Cristóbal Lloréns

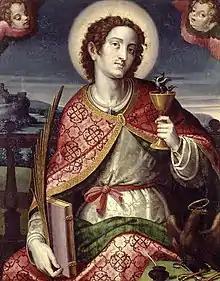

Cristóbal Lloréns was a Spanish painter, active during the late-Renaissance period. He lived in Valencia about 1597. He painted a history of "St. Mary Magdalene and St. Sebastian" (now lost) for the conventual church of San Miguel de his Reyes. He died in 1617.